Climate change in the Netherlands

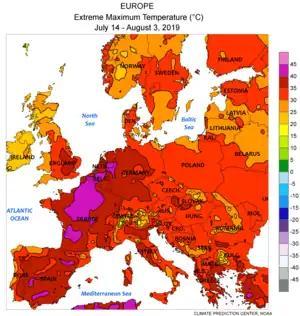

The Netherlands is already affected by climate change. The average temperature in the Netherlands rose by more than 2 °C from 1901 to 2020. Climate change has resulted in increased frequency of droughts and heatwaves. Because significant portions of the Netherlands have been reclaimed from the sea or otherwise are very near sea level, the Netherlands is very vulnerable to sea level rise.